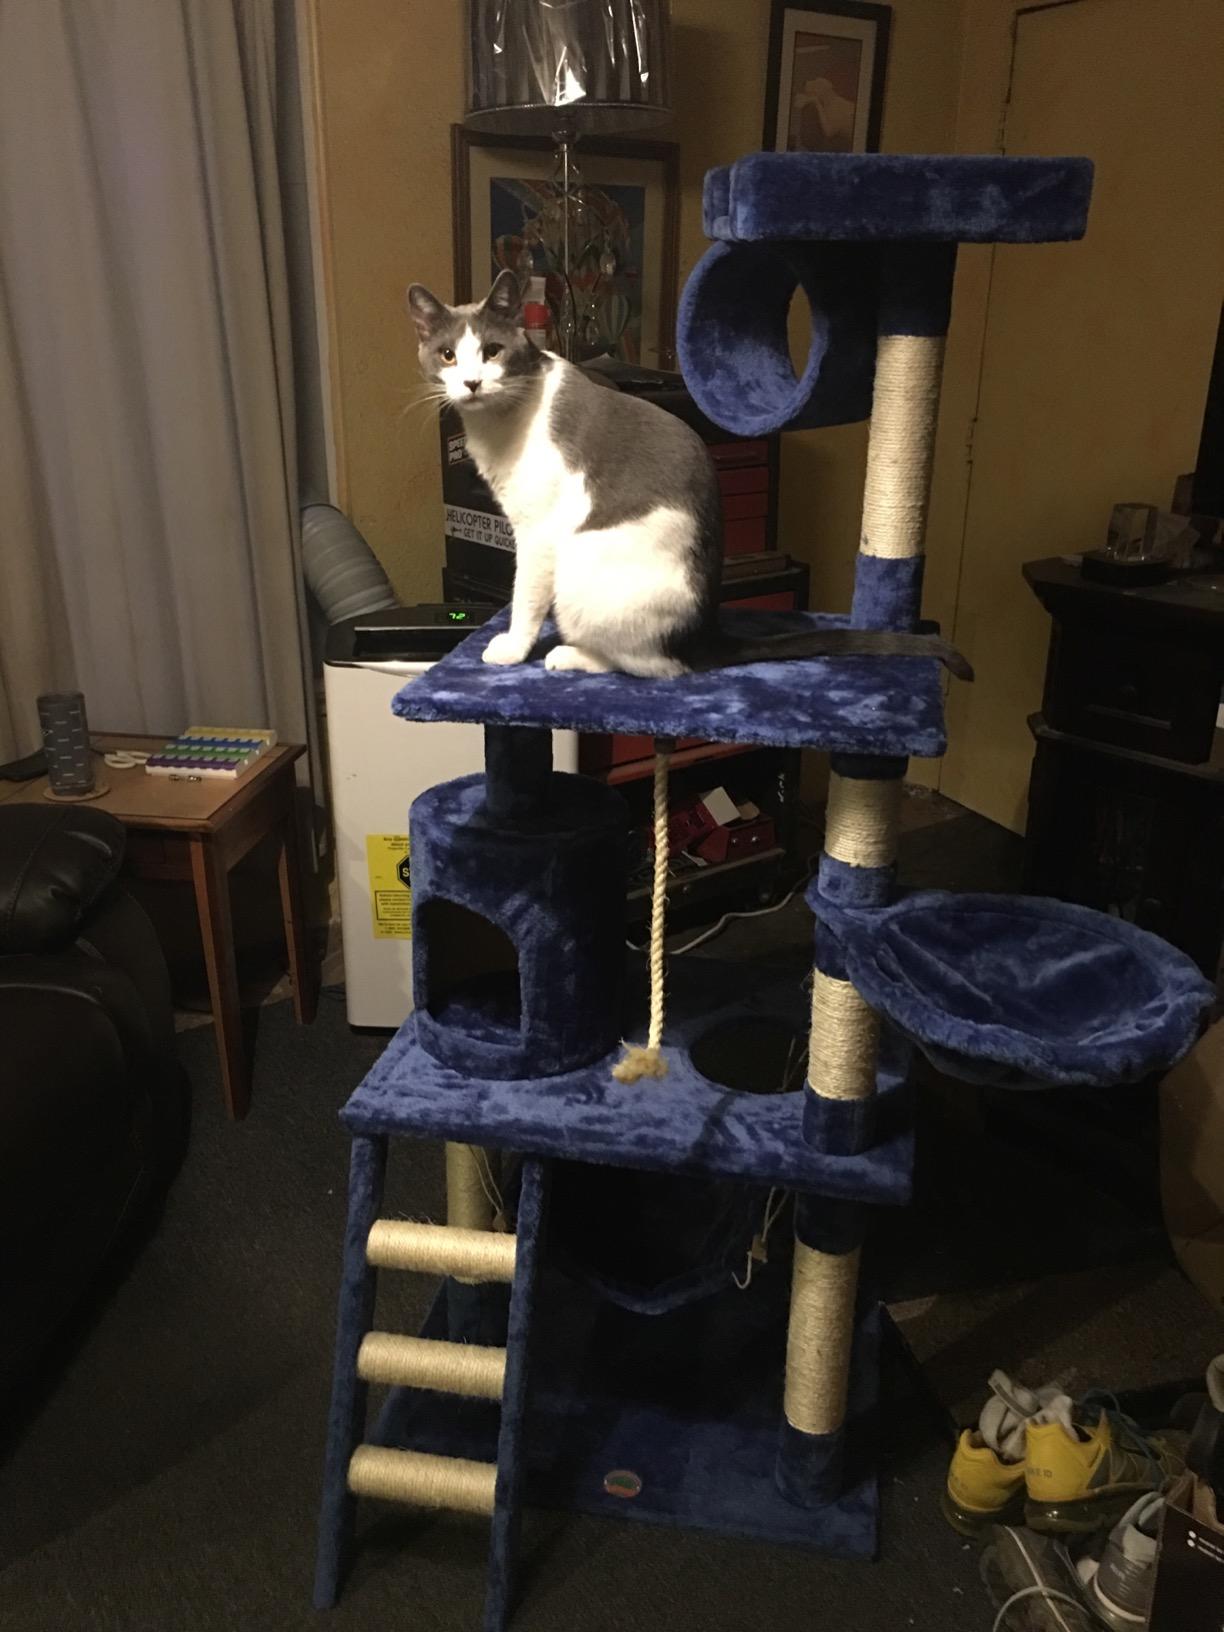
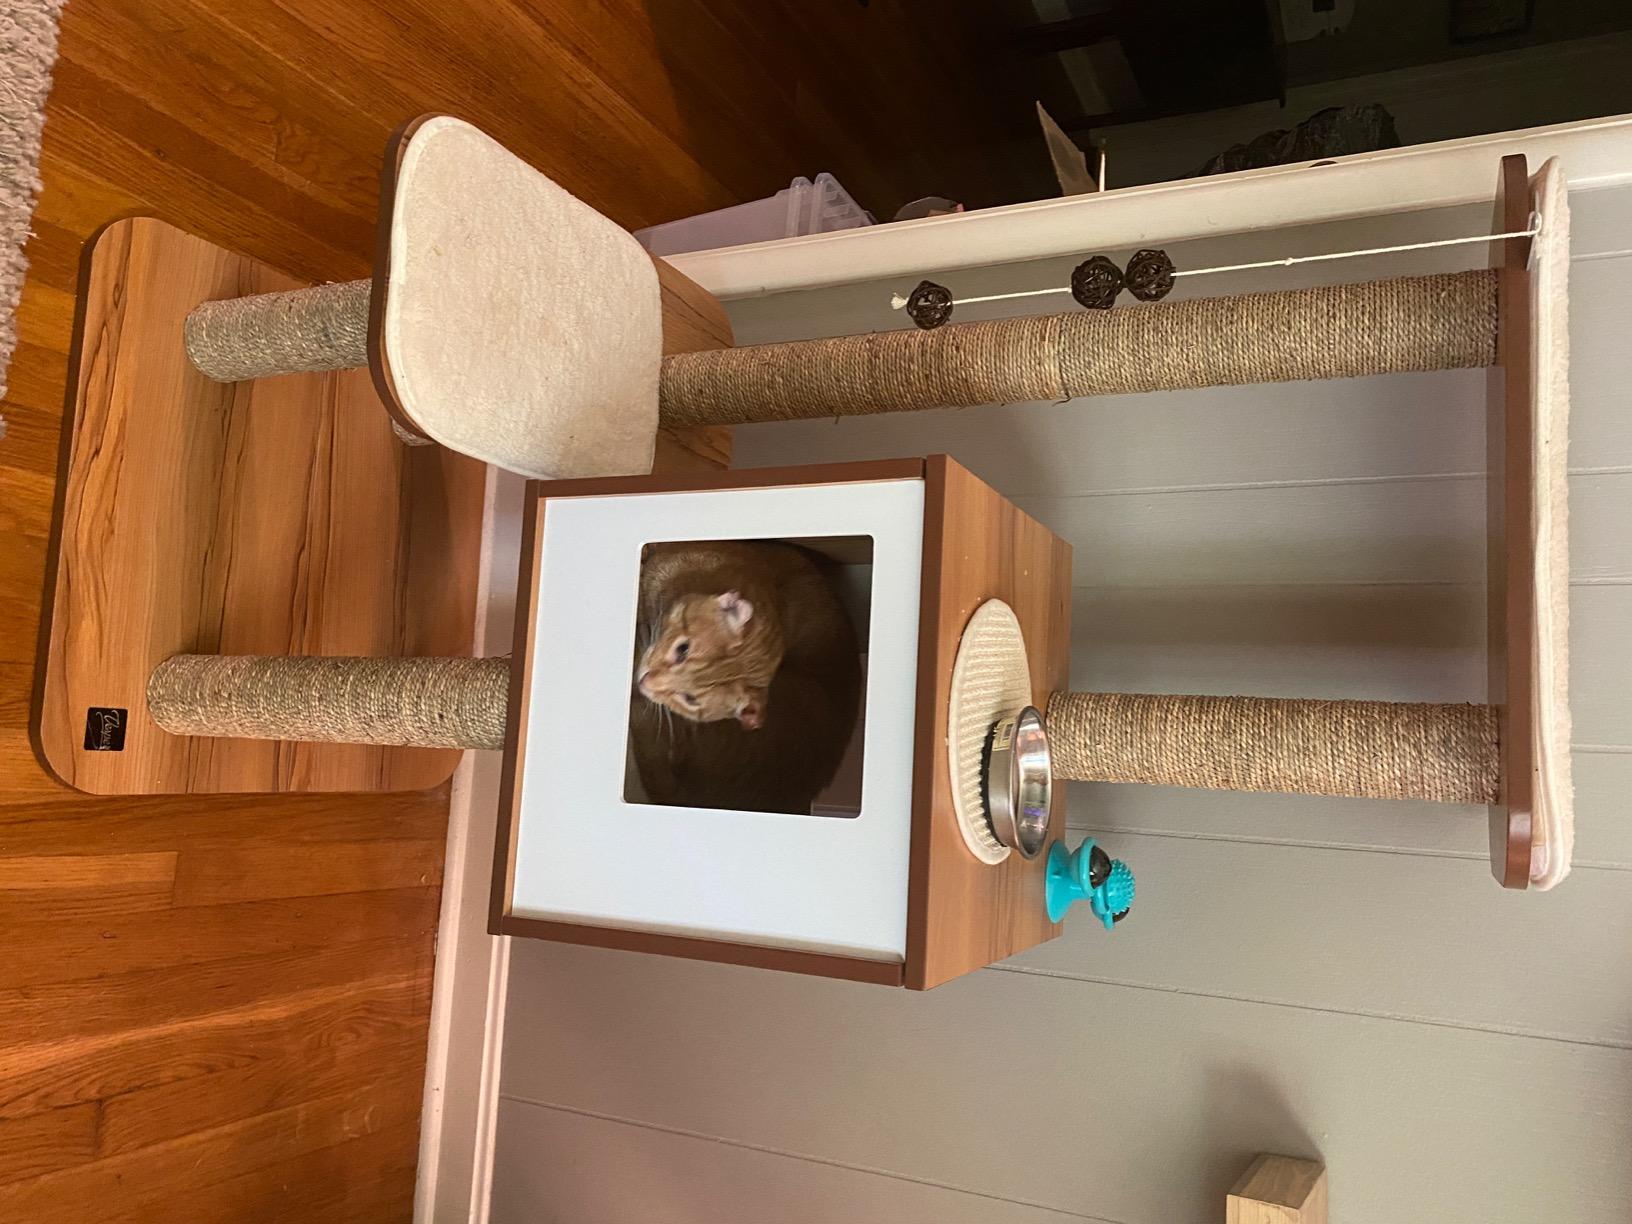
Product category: items_cat tree
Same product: no